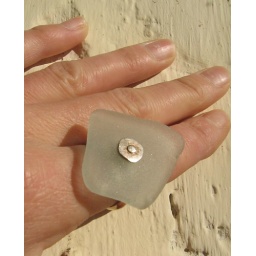
A sterling silver adjustable ring with a pieces of sea glass found in the river at Lisbon.